Kaulig Racing

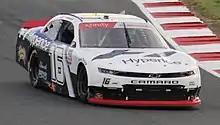
A. J. Allmendinger in the No. 16 at Charlotte Motor Speedway in 2021

On April 24, 2021, Burton recorded his first career victory at Talladega after taking the lead from his cousin Harrison Burton in lap 82 and staying in front with 23 laps left after a caution caused by a seven-car wreck before NASCAR called the race finished due to heavy rain. It was also the second career victory for Kaulig's No. 10. Despite this, Kaulig Racing confirmed on September 21 that Burton's primary sponsor Nutrien Ag Solutions would depart from the team after the season and leave NASCAR entirely amid executive changes at the company. On October 11, Burton announced that he would not return to Kaulig Racing in 2022. He finished 11th in the final standings.